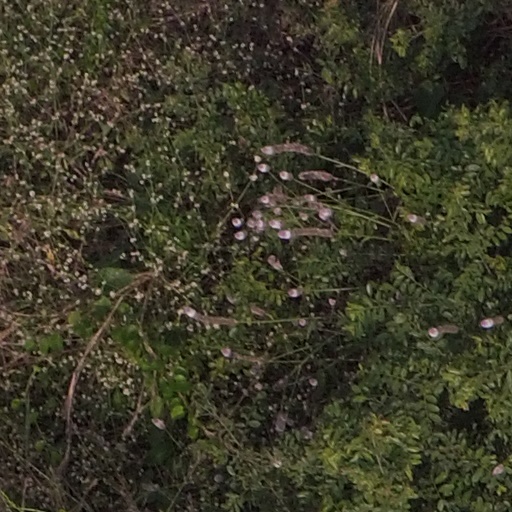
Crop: maize; corn